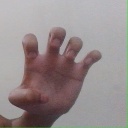
अक्षर: झ